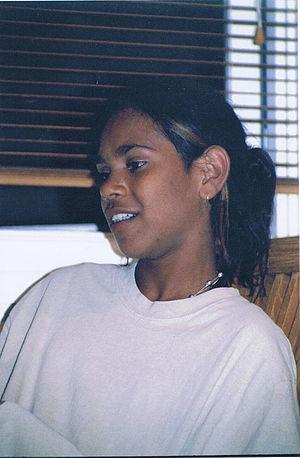
Le Chemin de la liberté est un film australien réalisé par Phillip Noyce, sorti en 2002.
Everlyn Leemarie Sampi, née le 6 octobre 1988, à Derby, en Australie-Occidentale, est une actrice appartenant aux Aborigène d'Australie. Elle a joué dans le film Le Chemin de la liberté en 2002. Elle a gagné la 4ᵉ récompense du Inside Film Awards en tant que meilleure actrice, le 6 novembre 2002.